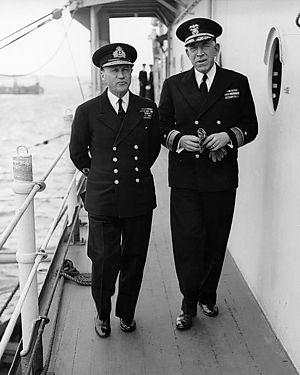
Les opérations navales pendant la bataille de Normandie comprennent les opérations de combat à la mer entre les unités navales allemandes et alliées pendant la période du début de juin jusqu'à la mi-août de 1944 dans la zone de la Manche.
Bertram Home Ramsay est un amiral britannique pendant la Seconde Guerre mondiale. Il joua un rôle majeur dans la planification des opérations amphibies alliées sur le front européen, particulièrement dans le débarquement de Normandie où ses navires réussirent à mettre à terre un million d'hommes.